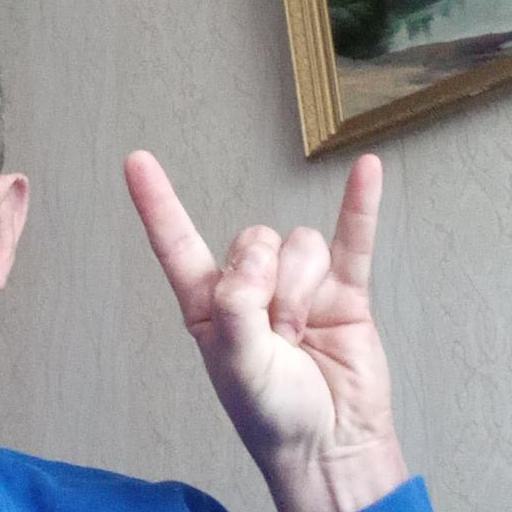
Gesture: rock